Nikolai Litus

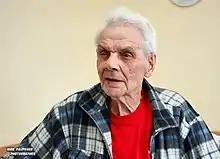
Litus in 2021

Nikolai Gnatovich Litus (Ukrainian: Літус Микола Гнатович; 15 January 1925 – 21 February 2022) was a Ukrainian film director. He was a Merited Artist of Ukraine.